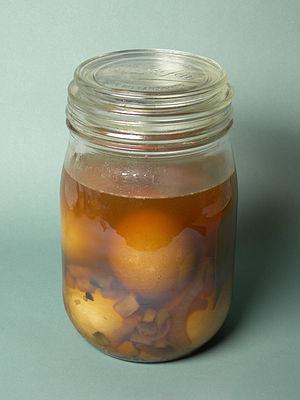
Les œufs au vinaigre sont des œufs durs conservés dans du vinaigre.